Harran

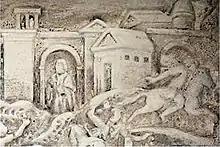
Harran depicted on the Arch of Septimius Severus in Rome

After the fall of the Neo-Babylonian Empire in 539 BC, Harran was successively under the control of the Achaemenid (539–330 BC), Macedonian (330–312 BC) and Seleucid (312–132 BC) empires. Under the Seleucids, Harran largely functioned as a military colony and from the time of the Macedonian conquest onwards, many Greeks settled in Harran. Under the centuries of Hellenic control, Harran gradually underwent some Hellenization of its culture. After the collapse of the Seleucid Empire, Harran became part of the Kingdom of Osroene in 132 BC, ruled by the Nabatean Arab Abgarid dynasty and most frequently a vassal state of the Parthian Empire. Abgarid rule may have encouraged the local moon cult; the moon was important in both the ancient Bedouin and Nabatean Arab religions.